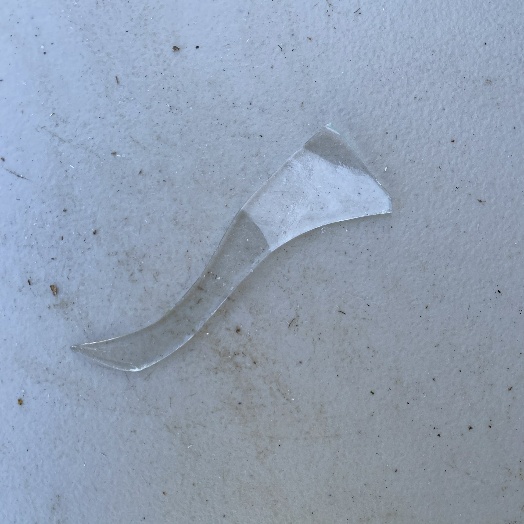
Label: Glass